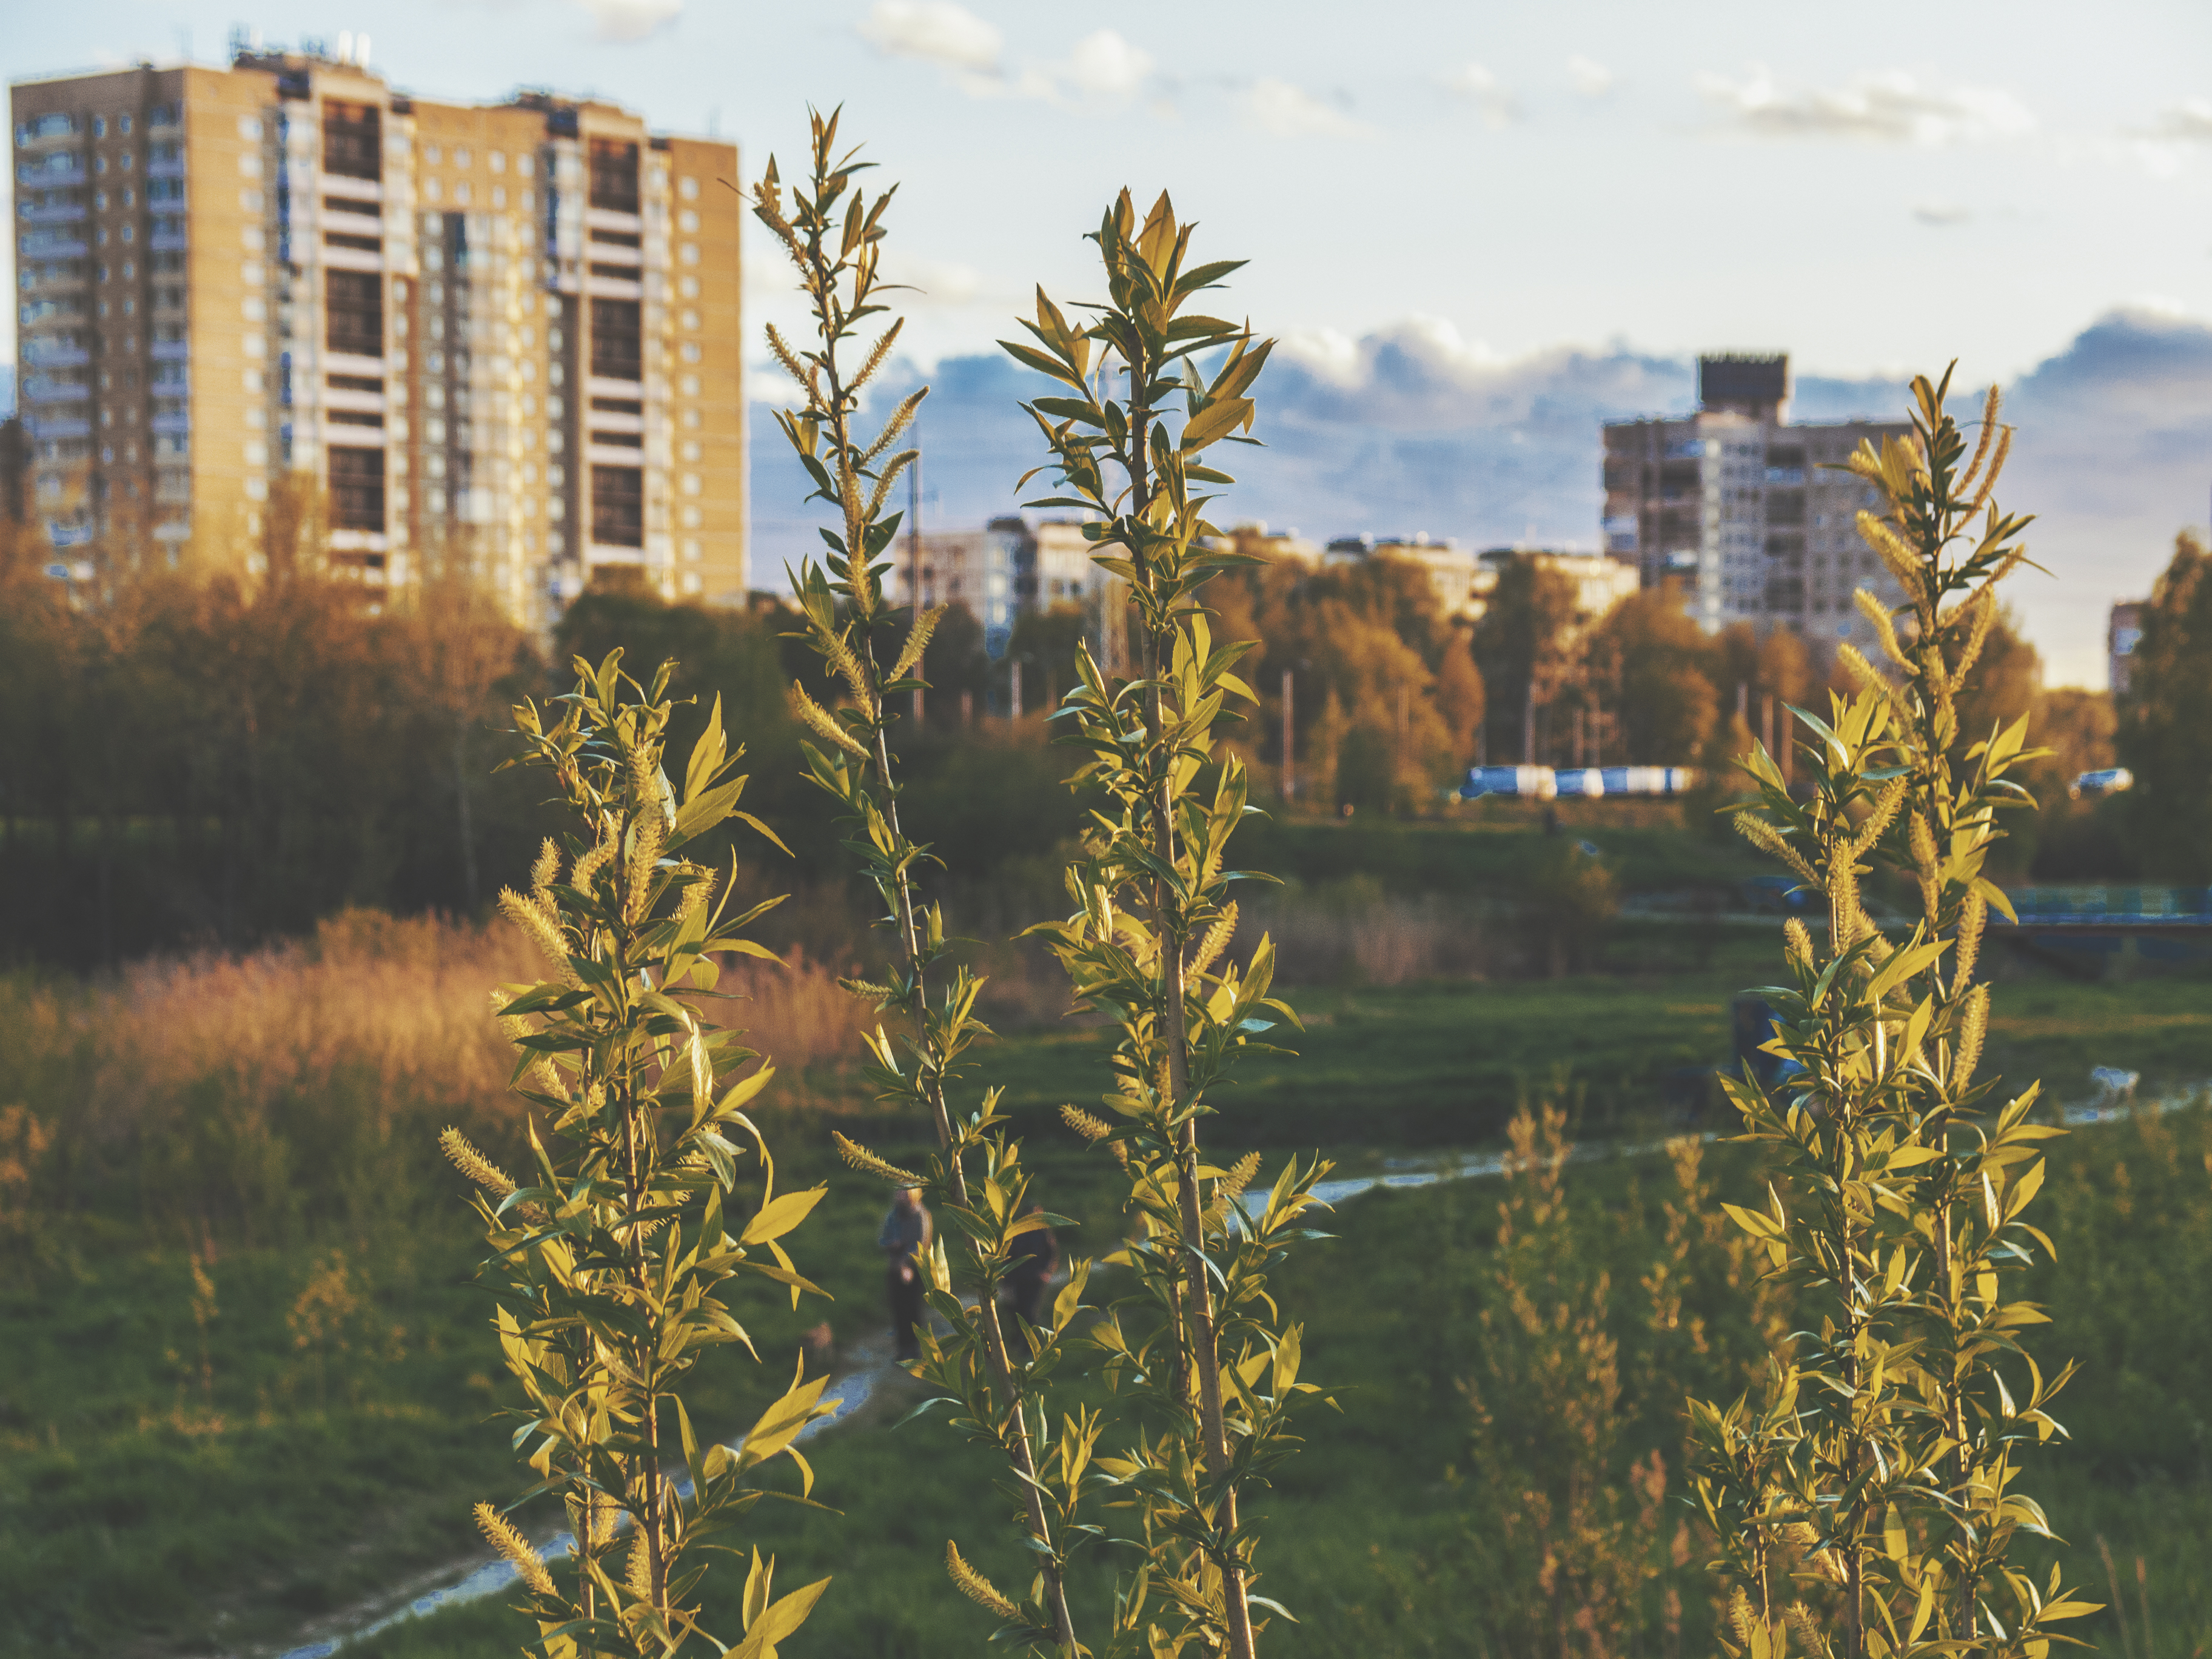
images, sky, building, plant, cloud, daytime, nature, branch, lighting, natural landscape, sunlight, vegetation, tower block, tree, biome, grass, neighbourhood, woody plant, residential area, landscape, morning, shrub, cityscape, city, Tints and shades, twig, metropolis, condominium, road, house, facade, evening, wilderness, horizon, suburb, mixed use, spring, apartment, winter, field, autumn, flowering plant, shadow, downtown, prairie, hill, subshrub, skyline, wildflower, garden, reflection, agriculture, plant stem, shrubland, street, night